Ribbon (rhythmic gymnastics)

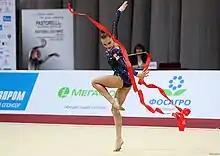
Arina Averina with ribbon at the Moscow Grand Prix 2019

The ribbon is an apparatus used in the sport of rhythmic gymnastics. It is one of the five apparatuses utilized in this discipline, alongside the ball, clubs, hoop, and rope.